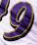
Number: 9